Shah Abbasi Caravansarai, Karaj

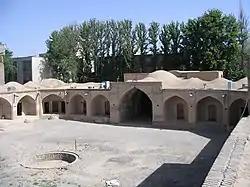

The Shah Abbasi Caravansarai is a historic Safavid era caravanserai in Karaj probably built by the orders of the Safavid Shah, Suleiman I.